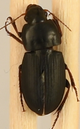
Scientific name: Harpalus opacipennis
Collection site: Chase Lake National Wildlife Refuge NEON (WOOD), plot WOOD_003